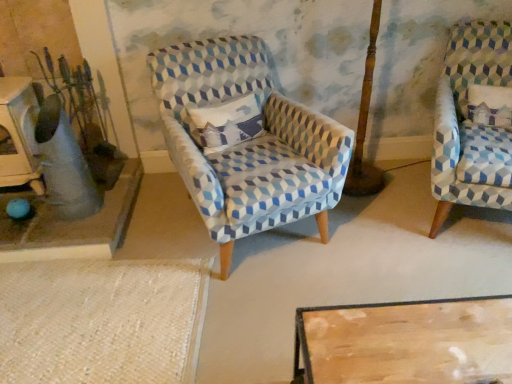
Question: From a real-world perspective, locate several spots within the vacant area situated below blue patterned fabric chair at center, the 2th chair positioned from the right. Your answer should be formatted as a list of tuples, i.e. [(x1, y1)], where each tuple contains the x and y coordinates of a point satisfying the conditions above. The coordinates should be between 0 and 1, indicating the normalized pixel locations of the points in the image.
Answer: [(0.497, 0.635)]